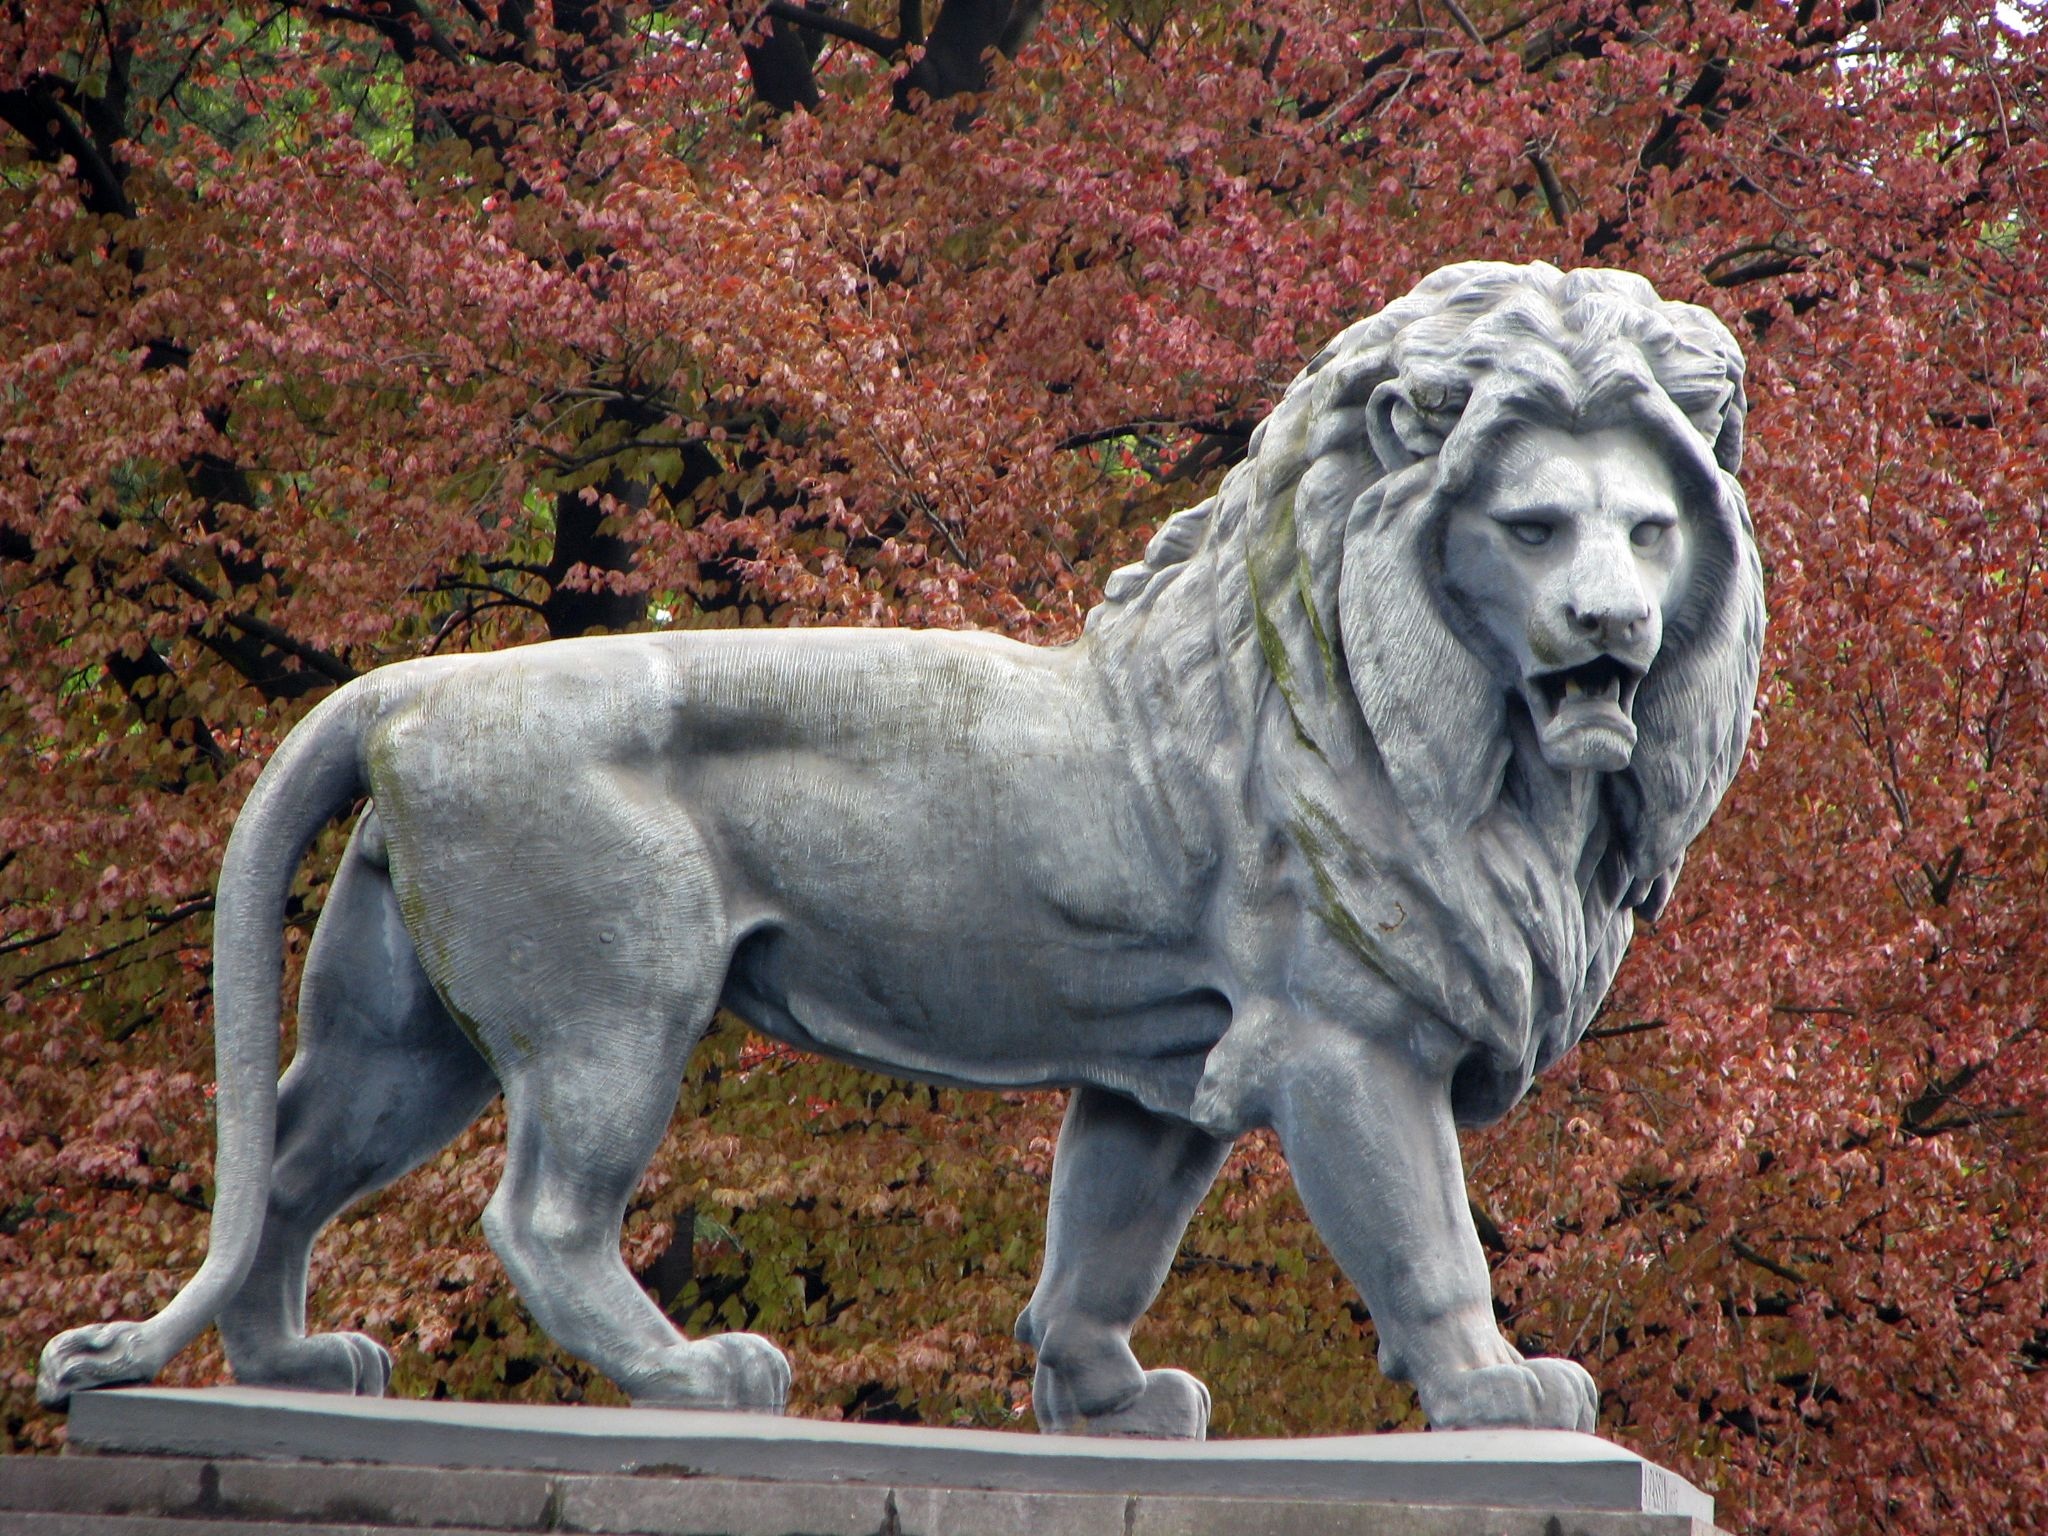
tree, nature, dog, animal, monument, statue, journey, mammal, memory, lion, belgium, leaves, sculpture, art, brussels, colours, capital city, photographic image, dog like mammal